Fujimi Orchestra

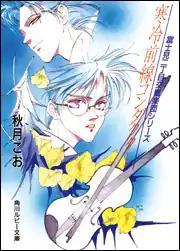
Cover of the first novel

is a yaoi Japanese novel series that has had a manga, an anime Original Video Animation, and a live-action film based on it. The novels are written by Kō Akizuki, and feature an amateur orchestra, its concertmaster and its conductor. Tounoin Kei, a musical genius who has studied extensively in the area of conducting, falls in love with violinist and music teacher, Morimura Yuuki. Morimura also acts as concertmaster for the amateur orchestra that meets three times a week at the Fujimi Civic Center. Morimura is in love with Kawashima Natsuko, a female flutist in the orchestra, but Kawashima falls for Tounoin when he joins as the group's new conductor in order to get closer to Morimura. The unfolding relationships serve as the bases of the stories.